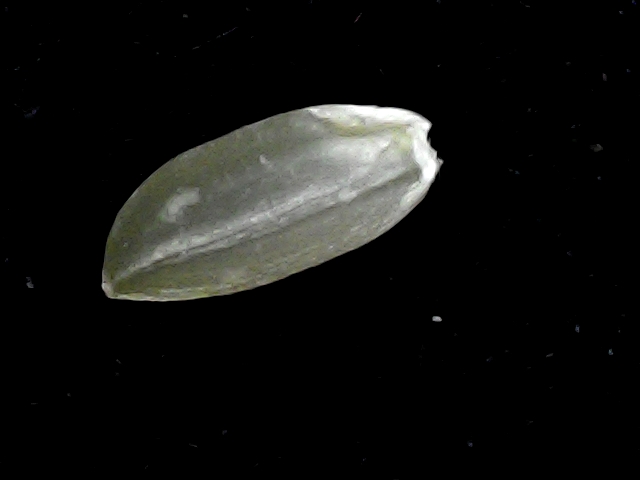
Rice variety: BD39